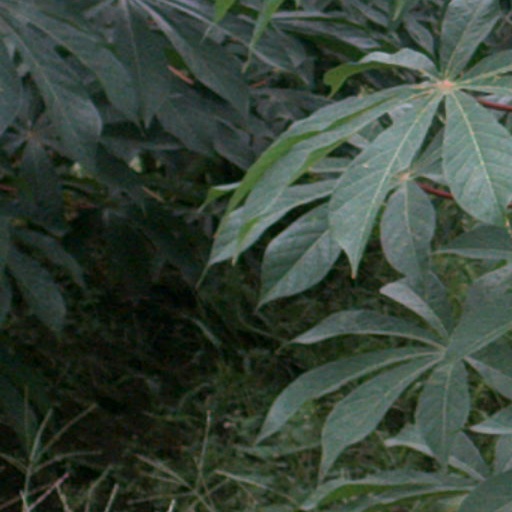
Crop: cassava